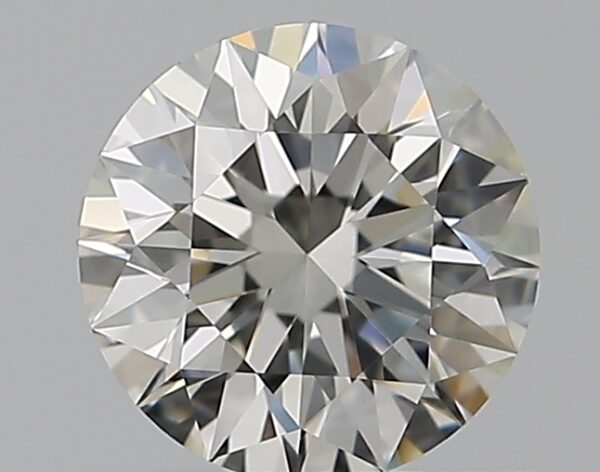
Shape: round
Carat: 0.53
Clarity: VVS1
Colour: H
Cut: EX
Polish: EX
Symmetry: EX
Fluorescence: N
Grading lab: GIA
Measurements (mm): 5.2 x 5.24 x 3.25